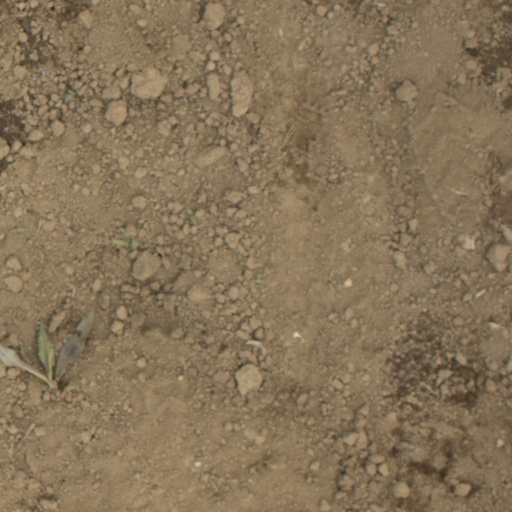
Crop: Jerusalem artichoke